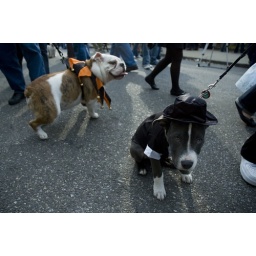
puppy in top hat!!! bulldog jesting in background